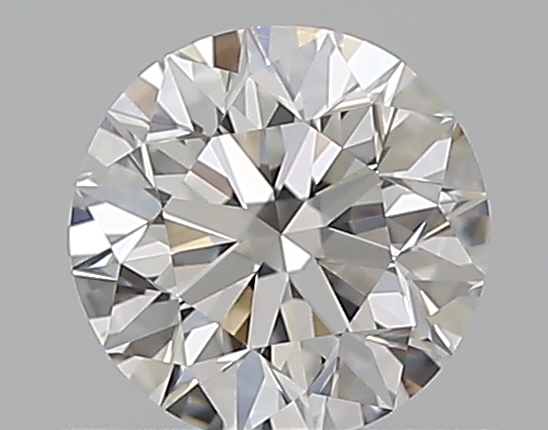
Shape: round
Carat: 0.5
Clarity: VVS2
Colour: E
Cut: EX
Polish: EX
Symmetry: EX
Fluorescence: F
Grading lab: GIA
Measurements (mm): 5.02 x 5.05 x 3.18